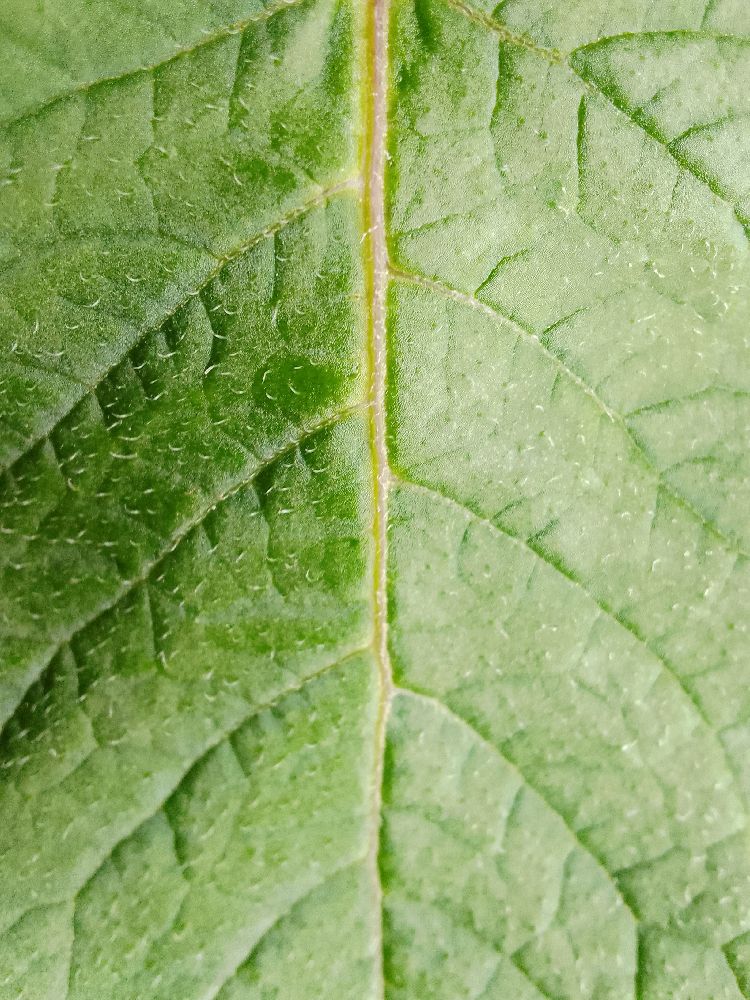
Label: Healthy